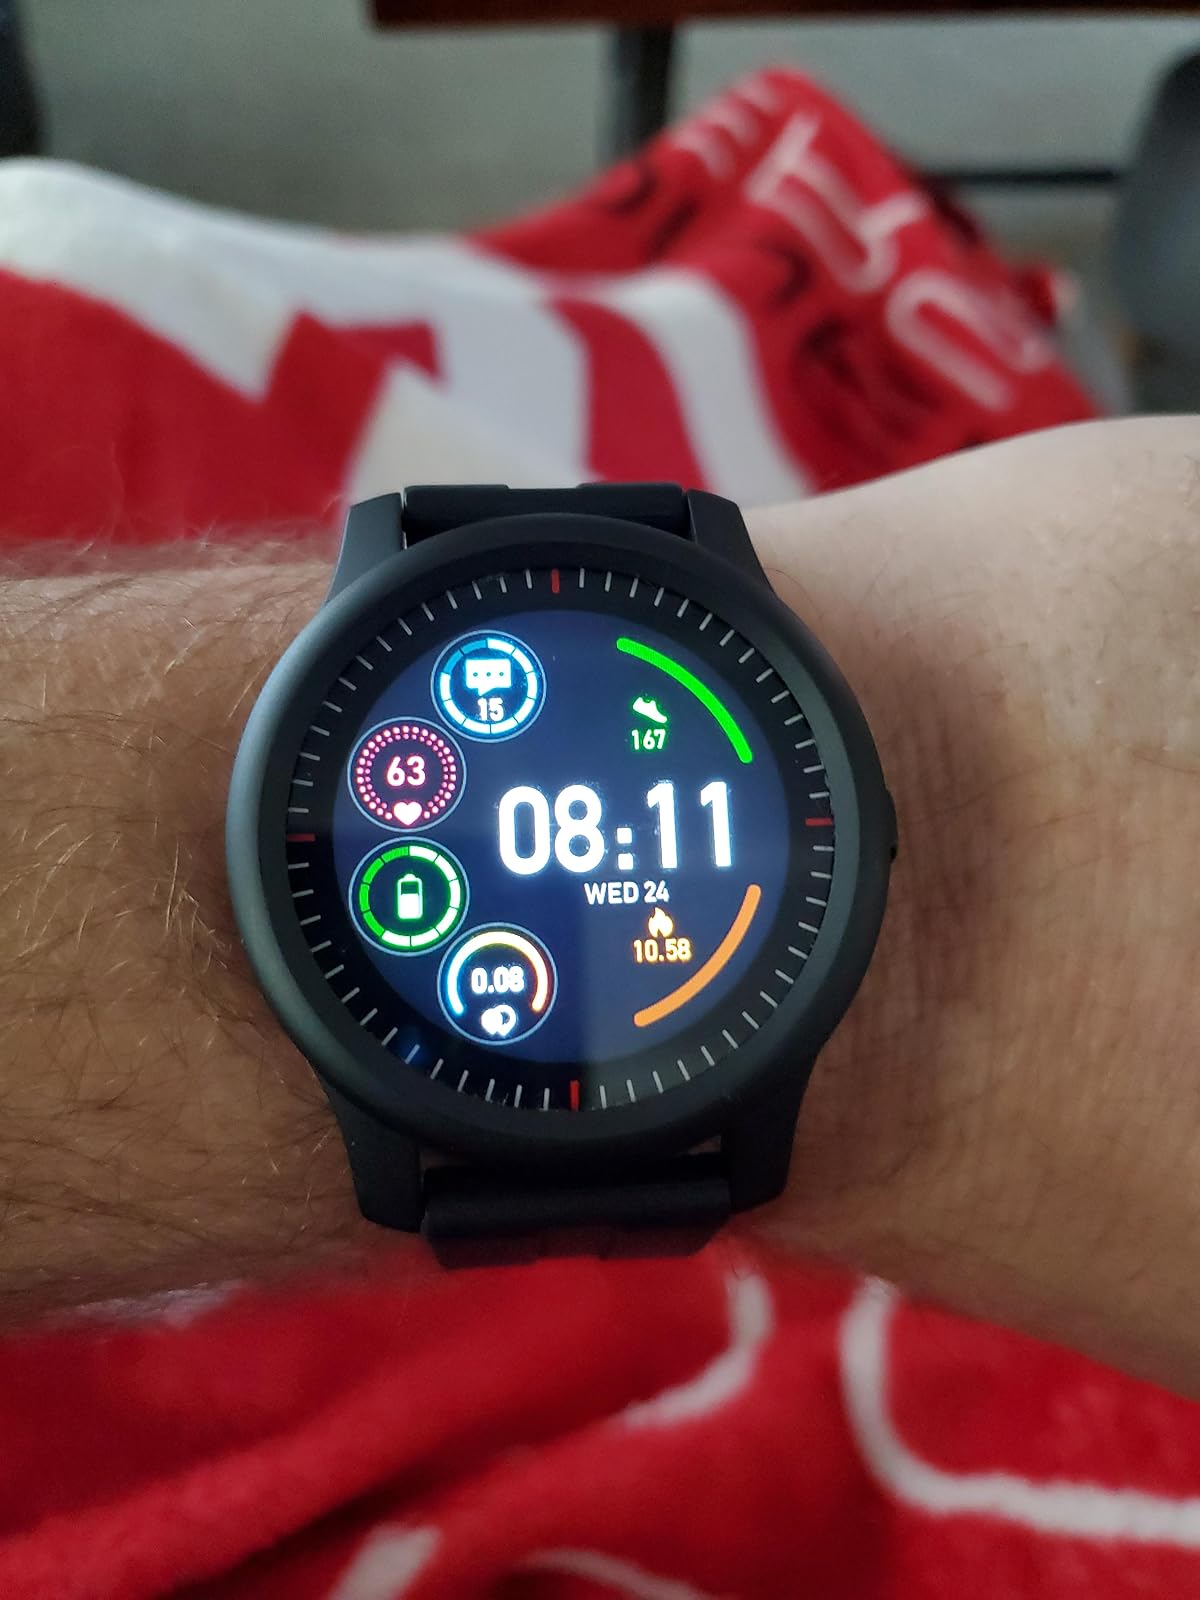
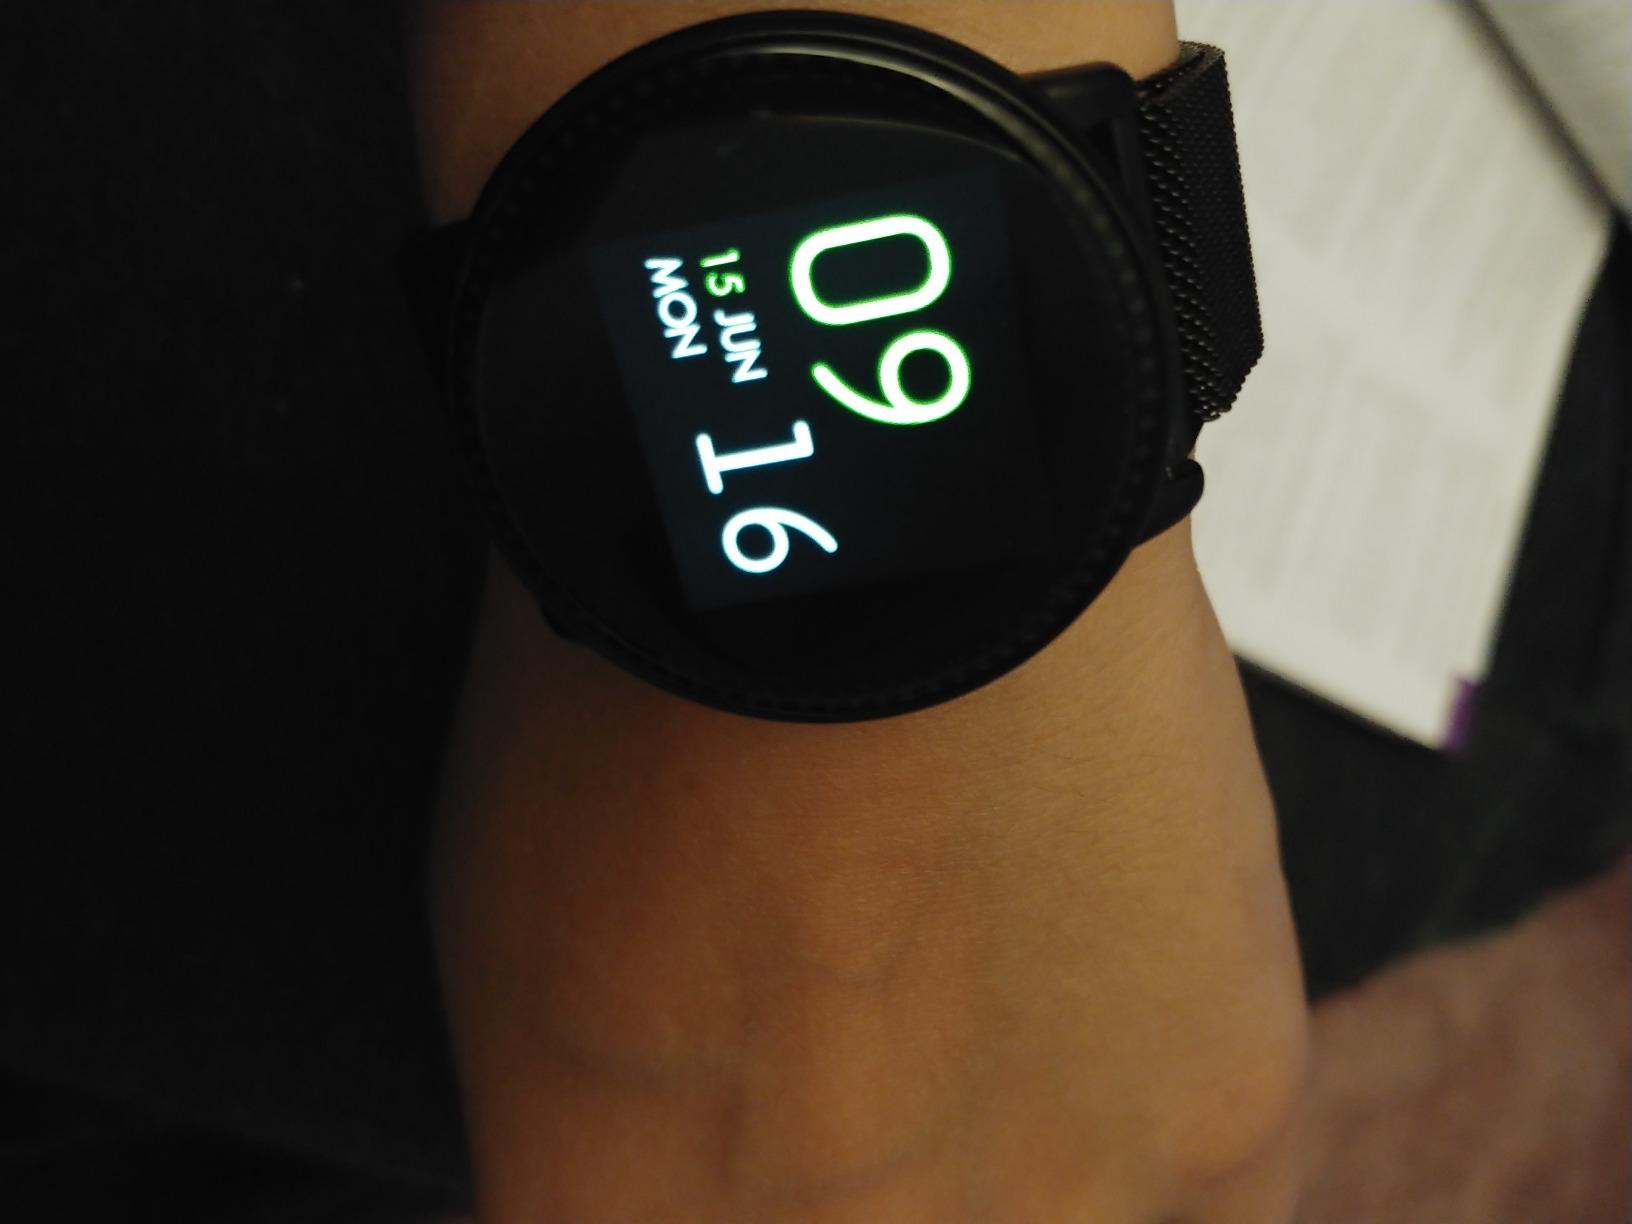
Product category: smartwatch
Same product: no